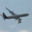
Label: airplane